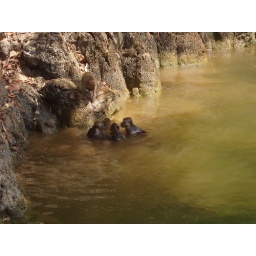
Oh, the weather is so hot that the monkeys need to take their bath in the lake too. ^_^